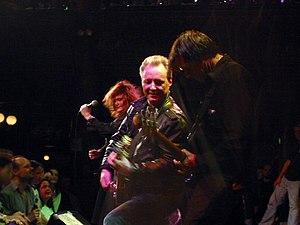
X est un groupe de punk rock américain, originaire de Los Angeles, en Californie. Il se compose d'Exene Cervenka au chant, de John Doe à la basse et au chant, de Billy Zoom à la guitare et de Mick Basher à la batterie, rapidement remplacé par D.J. Bonebrake. Exene Cervenka est aujourd'hui auteur de plusieurs livres, publiés entre autres par la maison d'éditions d'Henry Rollins, 2.13.61. Le groupe est toujours en activité occasionnellement, même si ses membres consacrent davantage de temps sur leur carrière en solo.